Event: Nepal Earthquake
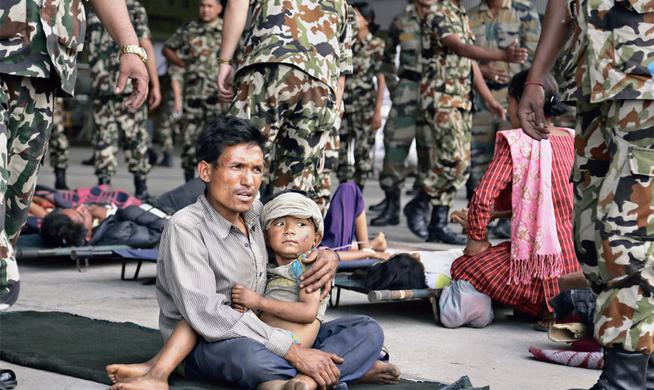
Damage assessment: no_damage